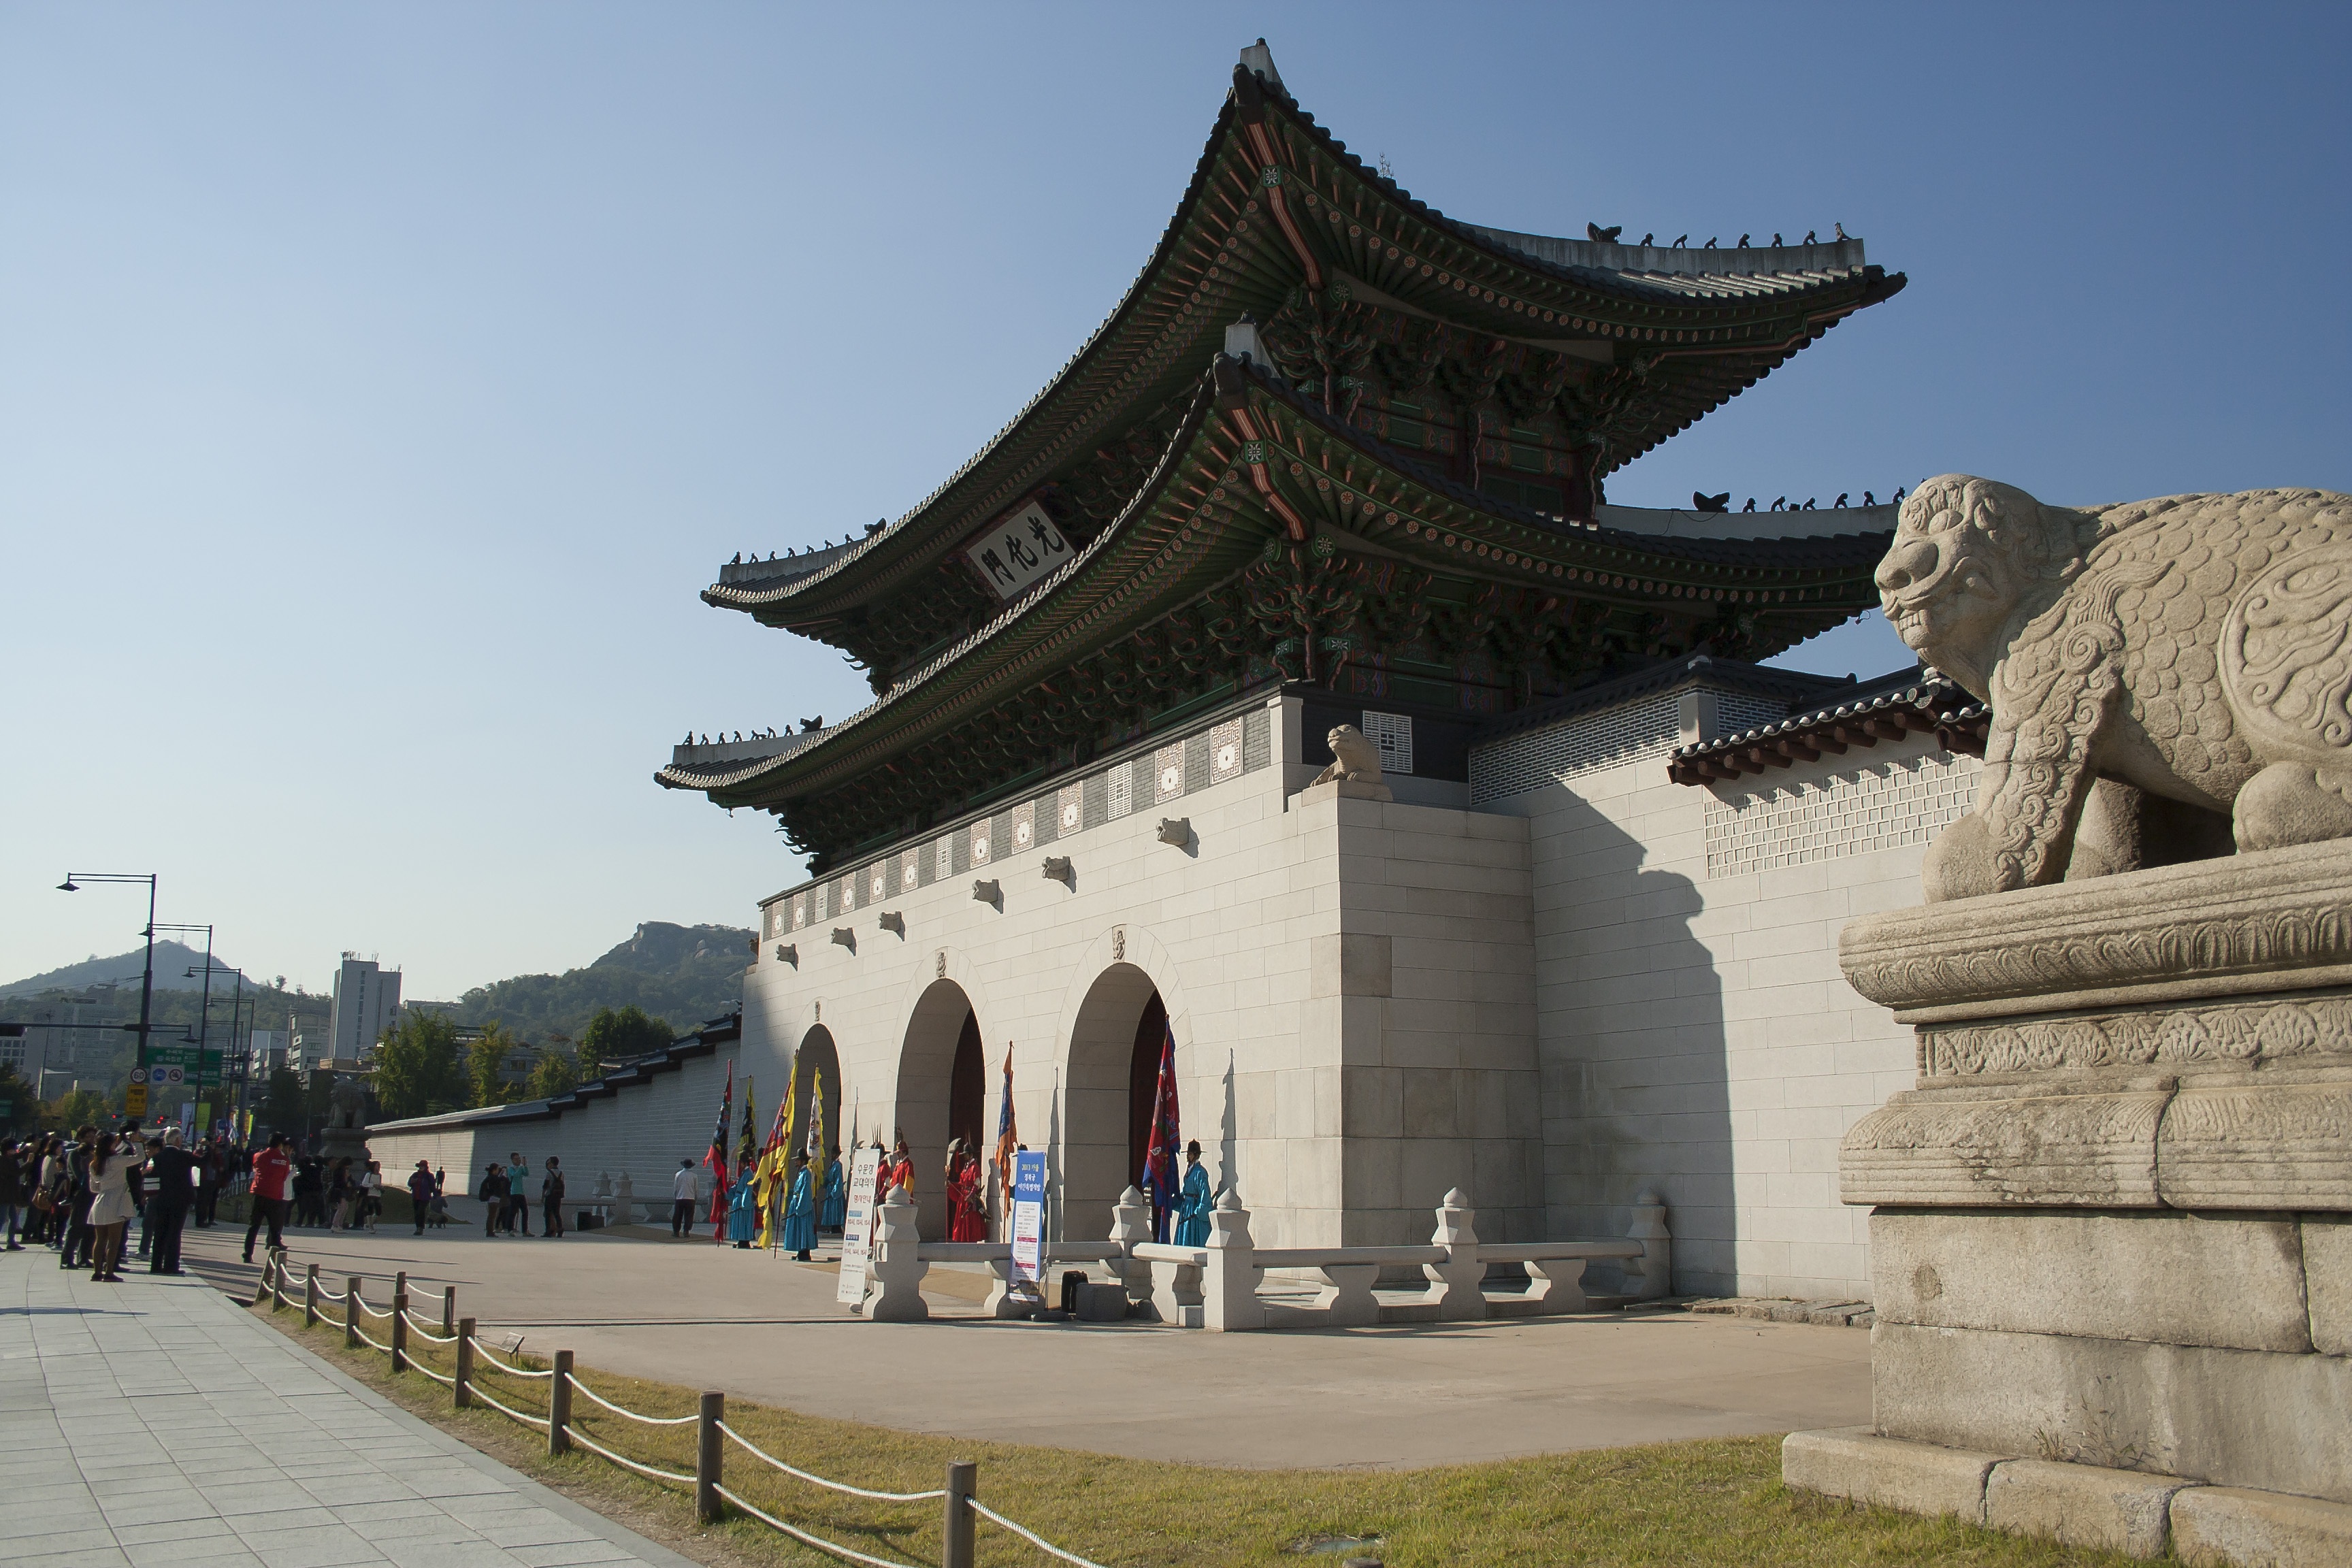
architecture, building, palace, tower, landmark, tourism, place of worship, temple, shrine, hatch, chinese architecture, pagoda, seoul, forbidden city, republic of korea, old school, unesco world heritage site, hindu temple, historic site, haitai, gwanghwamun, gyeongbok palace, ancient history